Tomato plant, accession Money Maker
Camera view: vertical (180 deg); turntable rotation: 330 degrees
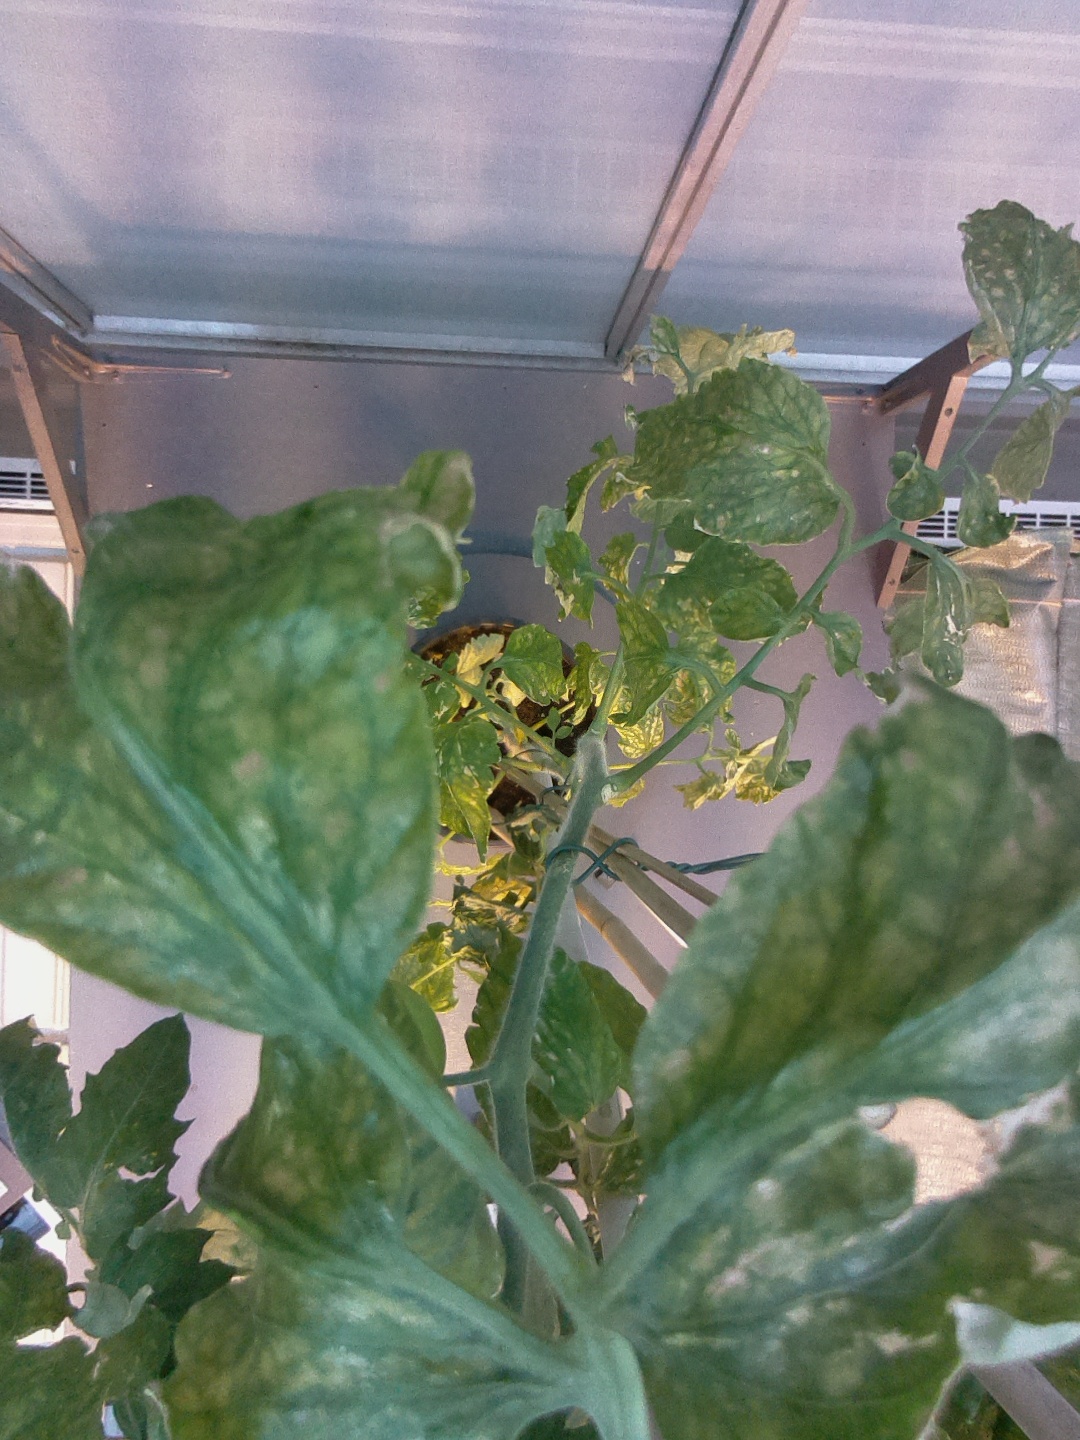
BBCH growth stage 75: 50%-60% of final fruit size